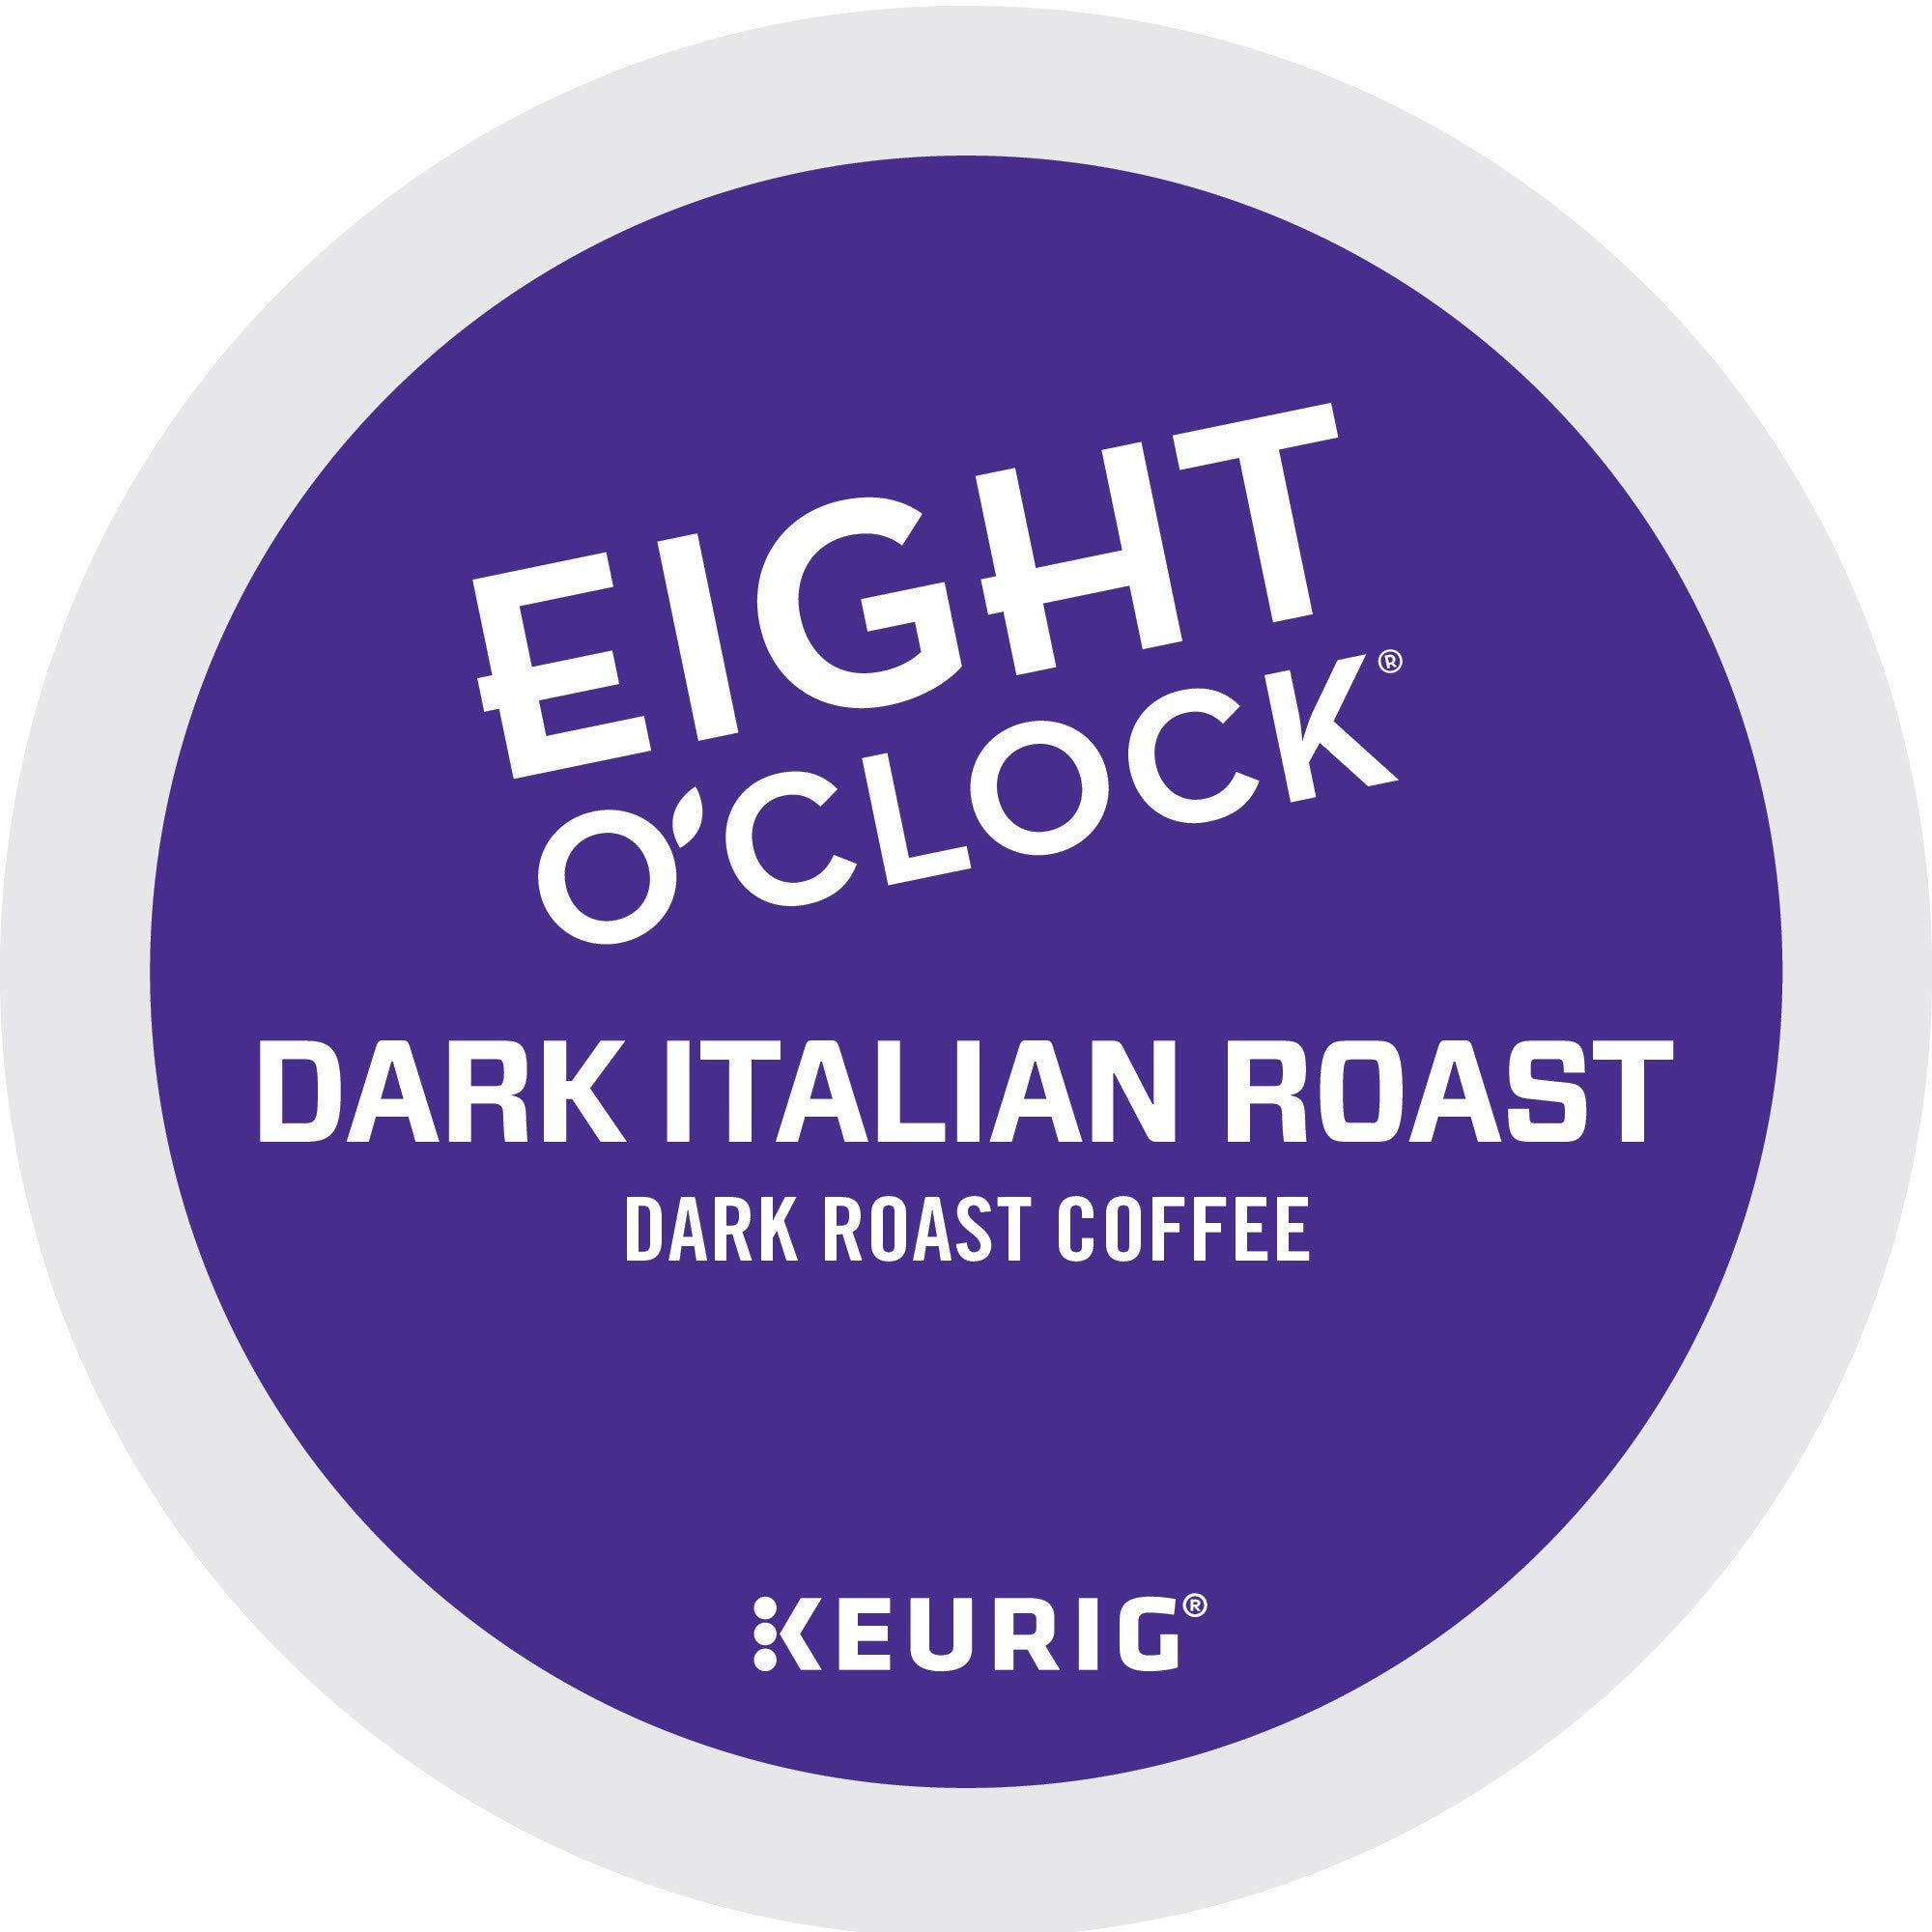
Item Name: Eight O'Clock Coffee Dark Italian Roast, Single-Serve Keurig K-Cup Pods, Dark Roast Coffee, 48 Count
Bullet Point 1: Bold chocolatey and full bodied
Bullet Point 2: Dark Roast
Bullet Point 3: Caffeinated
Bullet Point 4: Orthodox Union Kosher
Value: 48.0
Unit: Count

Price: 19.99